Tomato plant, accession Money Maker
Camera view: bottom (45 deg); turntable rotation: 90 degrees
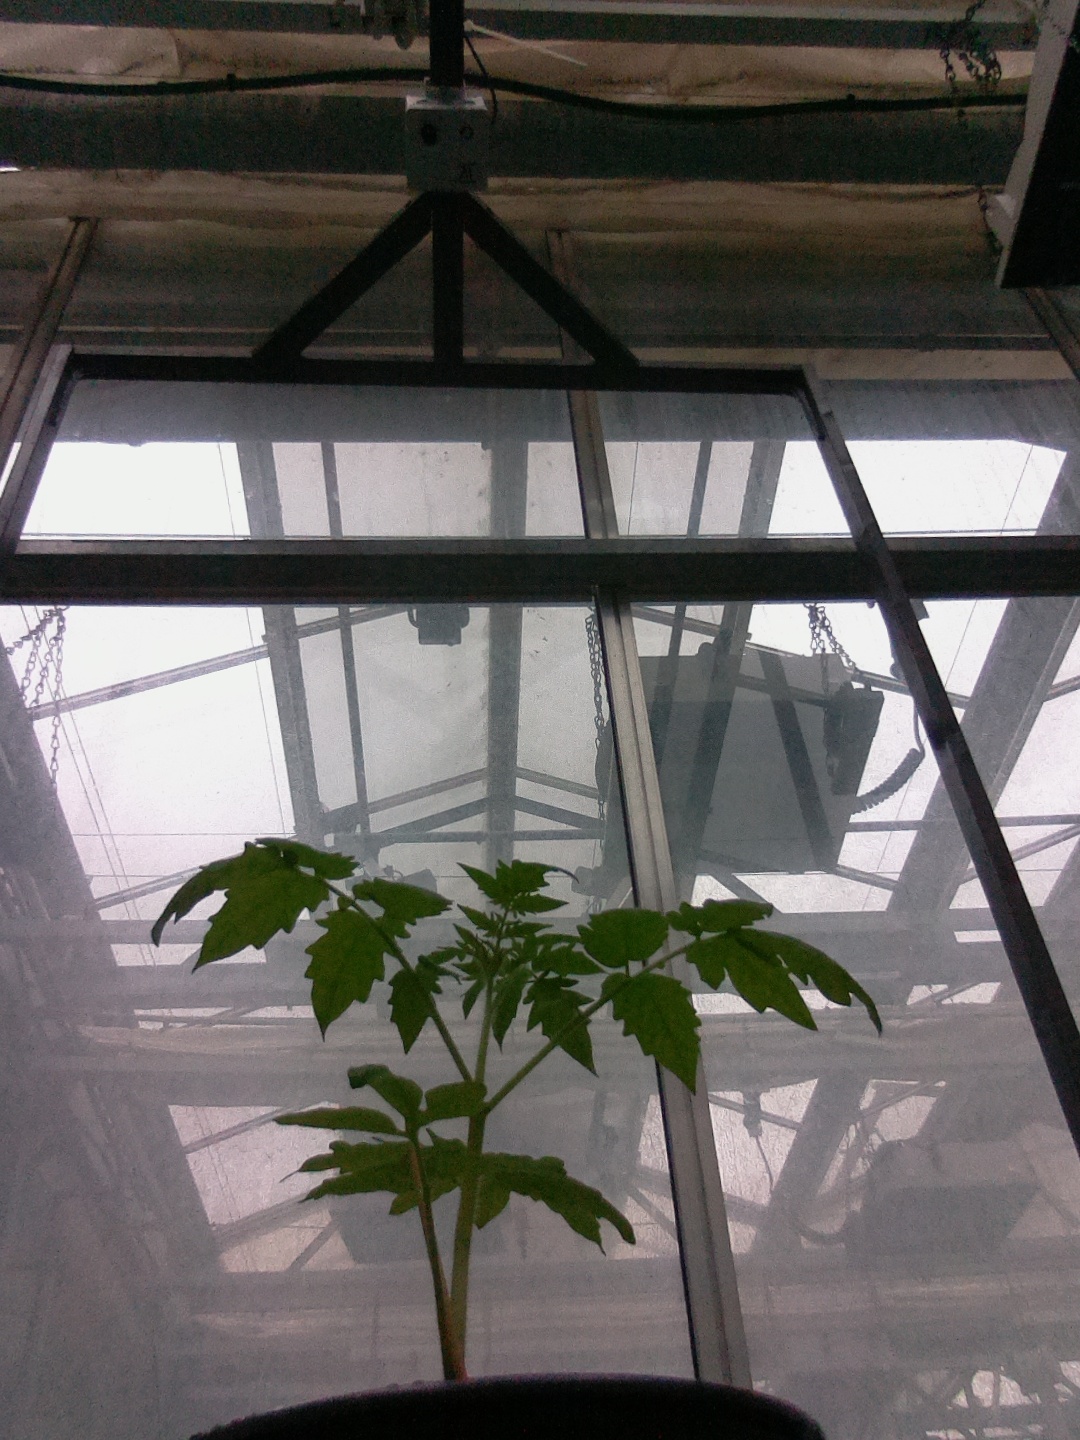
BBCH growth stage 13: 6 of true leaves visible